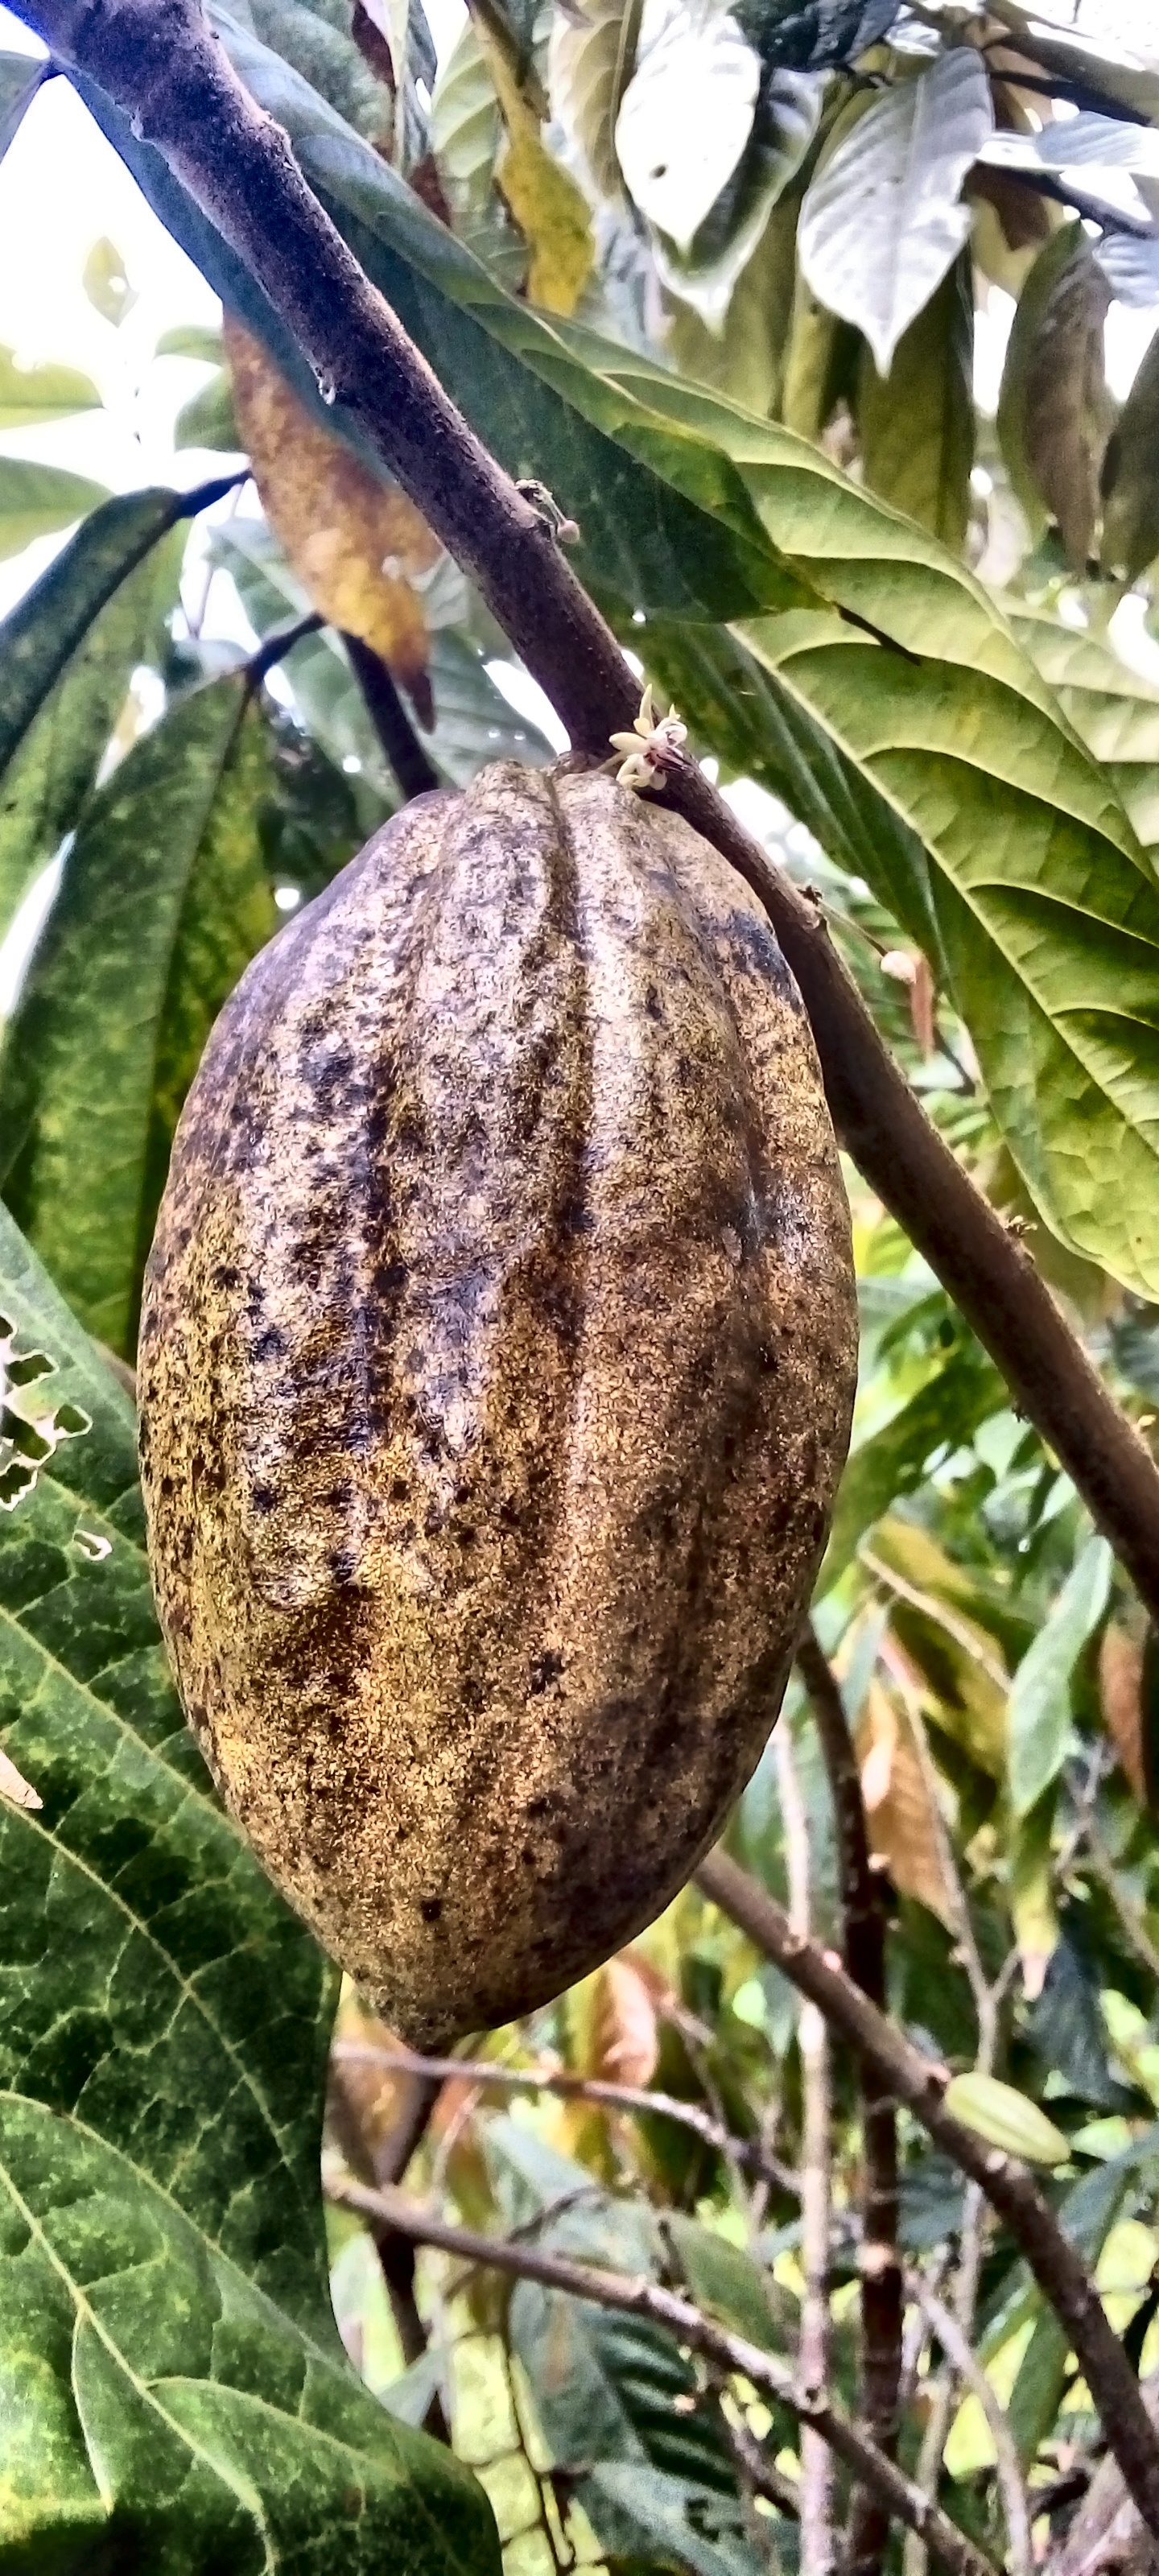
Maturity: mature
Variety: Angoleta